Temazepam

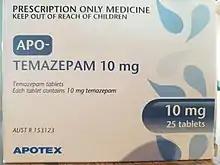
Apro temazepam

Temazepam is a Schedule 4 drug and requires a prescription. The drug accounts for most benzodiazepine sought by forgery of prescriptions and through pharmacy burglary in Victoria. Due to rife intravenous abuse, the Australian government decided to put it under a more restrictive schedule than it had been, and since March 2004 temazepam capsules have been withdrawn from the Australian market, leaving only 10 mg tablets available.